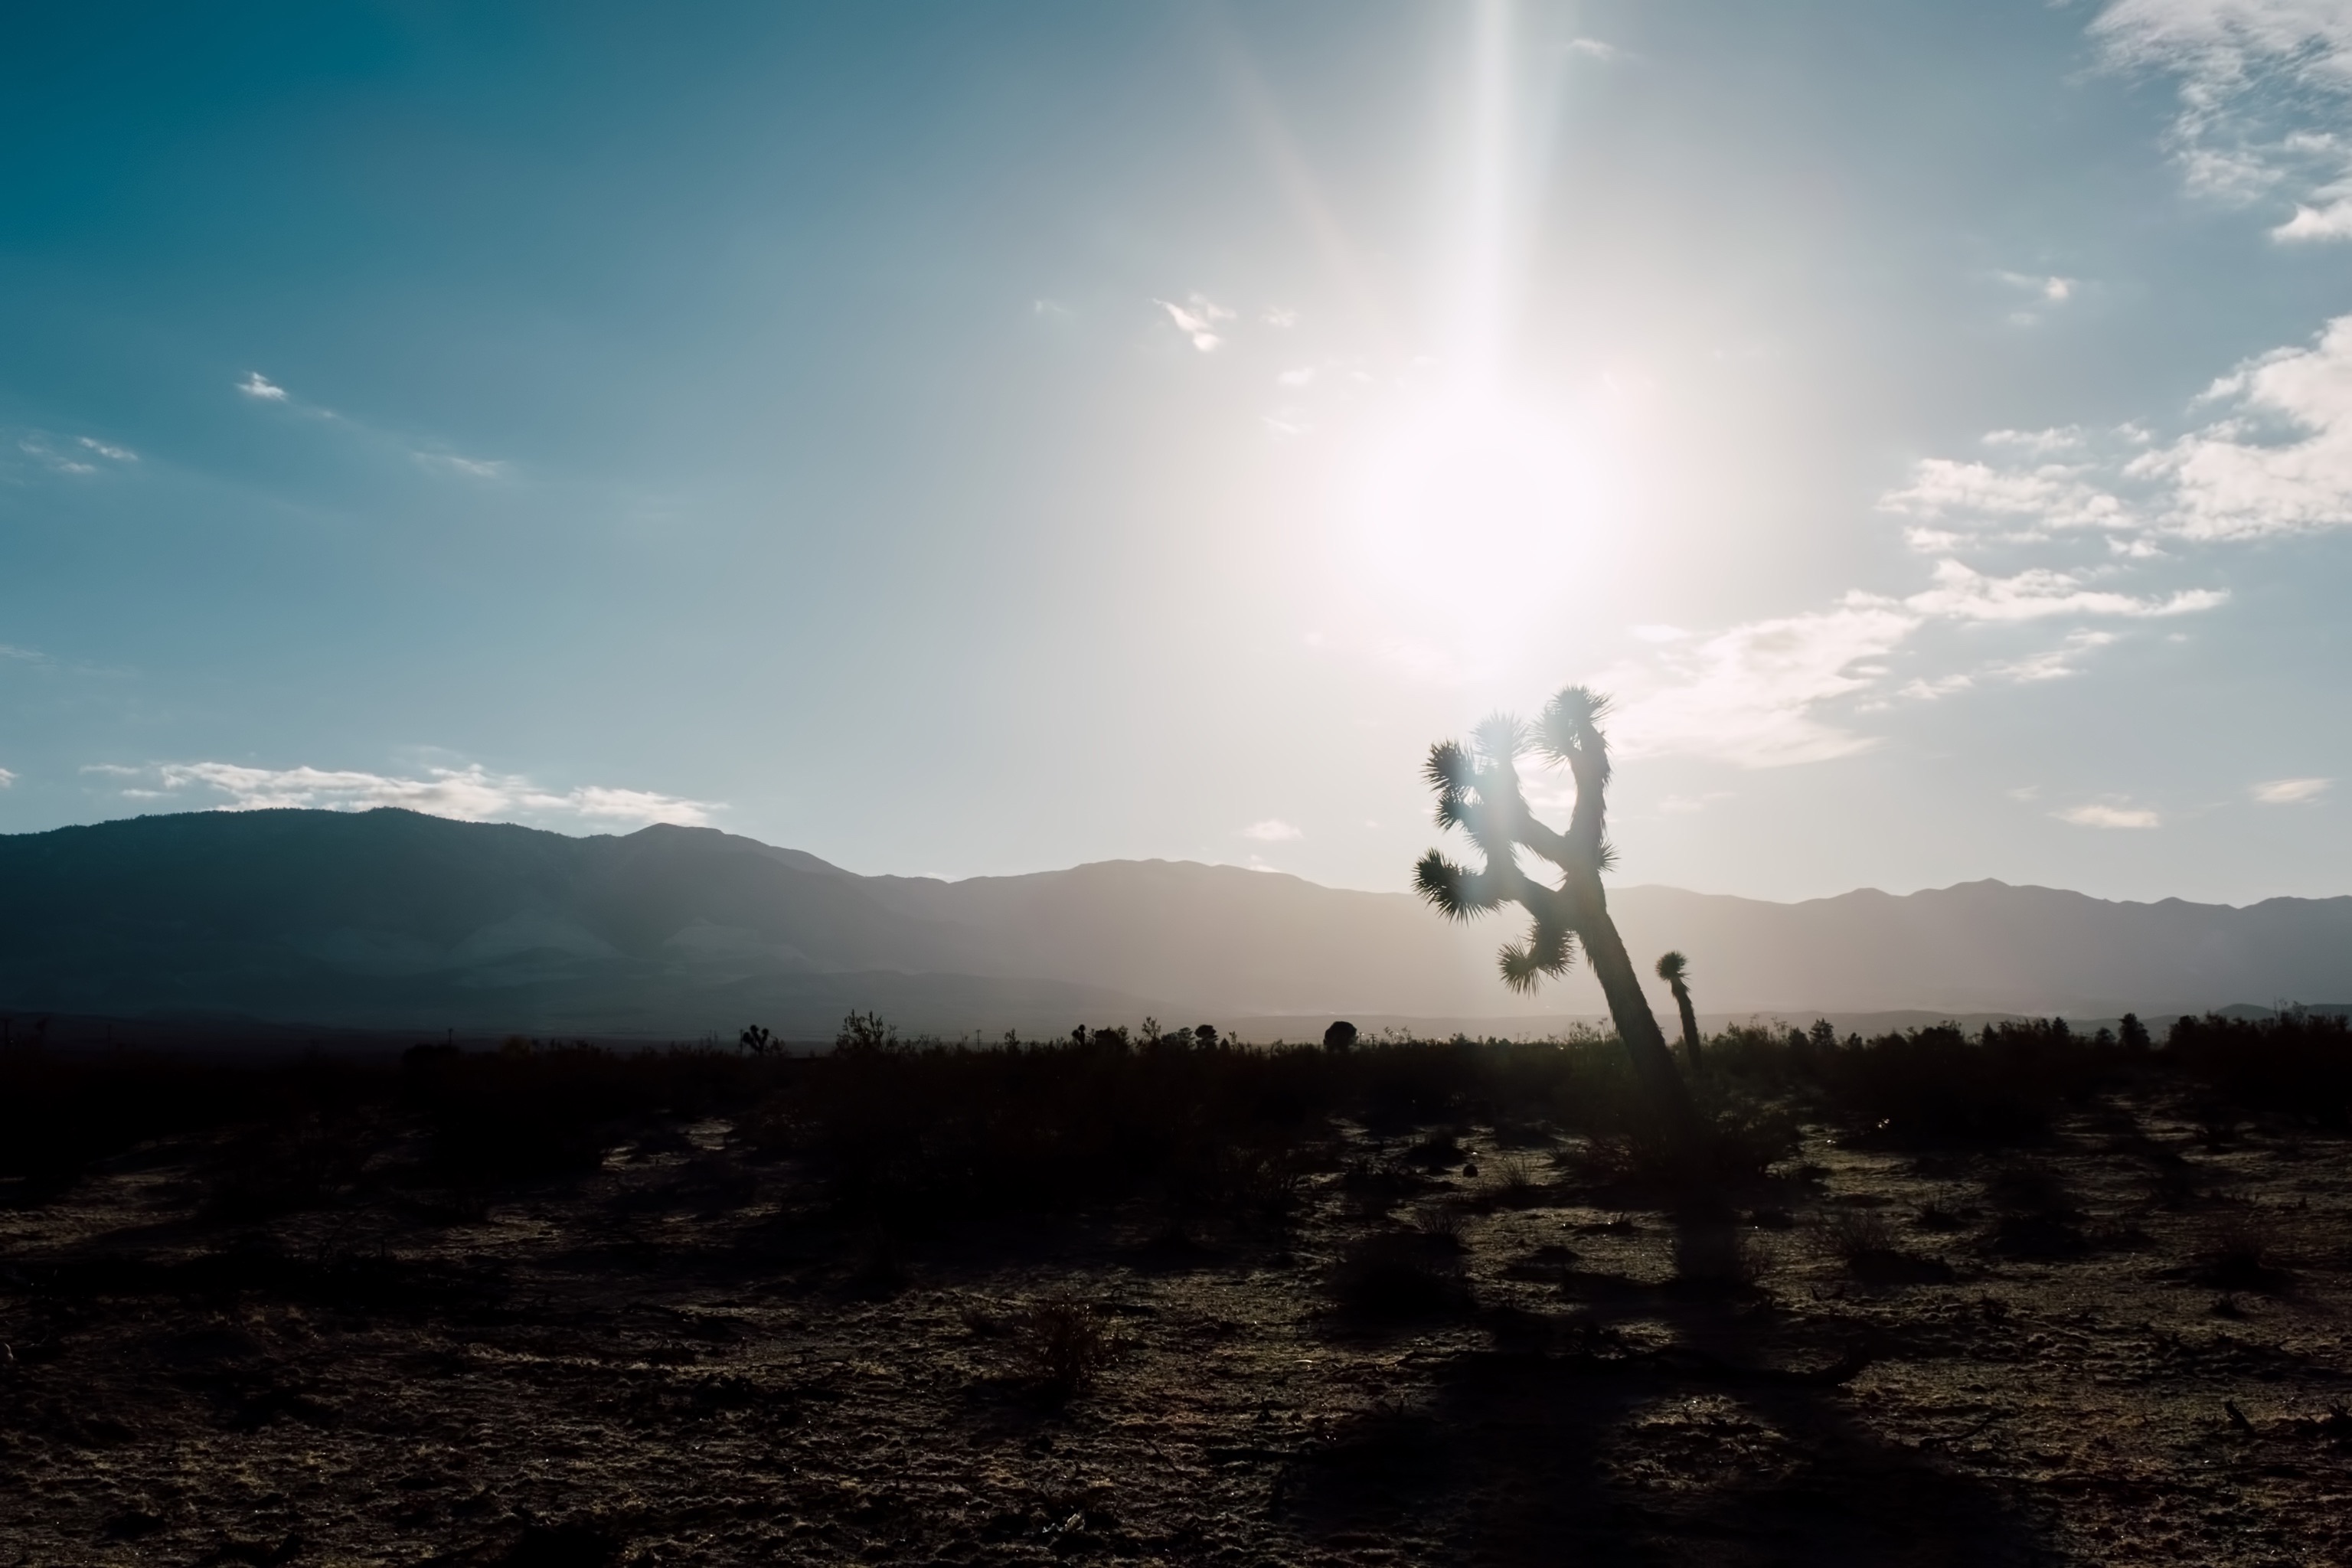
landscape, nature, horizon, mountain, cloud, sky, sun, sunrise, sunset, mist, sunlight, morning, hill, dawn, dusk, evening, darkness, natural environment, atmospheric phenomenon, atmosphere of earth, mountainous landforms